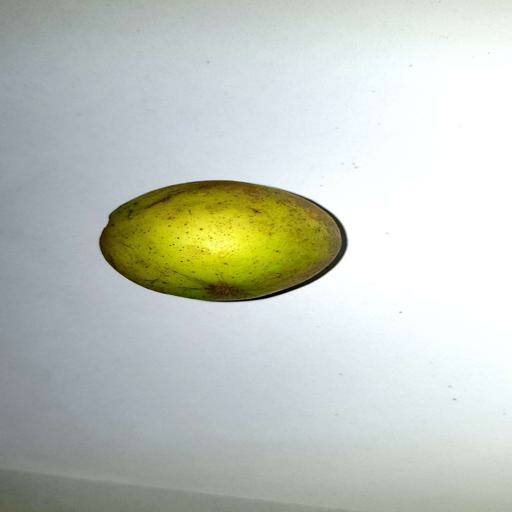
Label: healthy